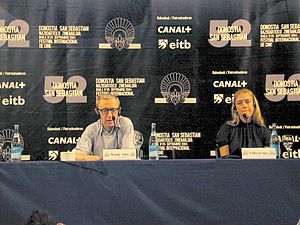
Melinda and Melinda
Melinda and Melinda er en amerikansk dramafilm fra 2005 instrueret og skrevet af Woody Allen. Filmen havde premiere på den spanske filmfestival San Sebastian International Film Festival.